Grejs River

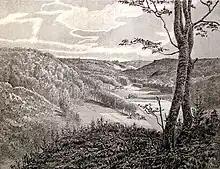
19th-century drawing of Grejs Valley by Niels Andreas Bredal

A section of the Grejs River runs through Grejs Valley, the largest gorge in Denmark. The gorge is about long and deep. The gorge's cliffs are primarily travertine and limestone, some of which has been quarried as a building material. The traditional churches in nearby Hornstrup, Hover, and Jelling, as well as the modern Grejs Church, are built with Grejs Valley stone.